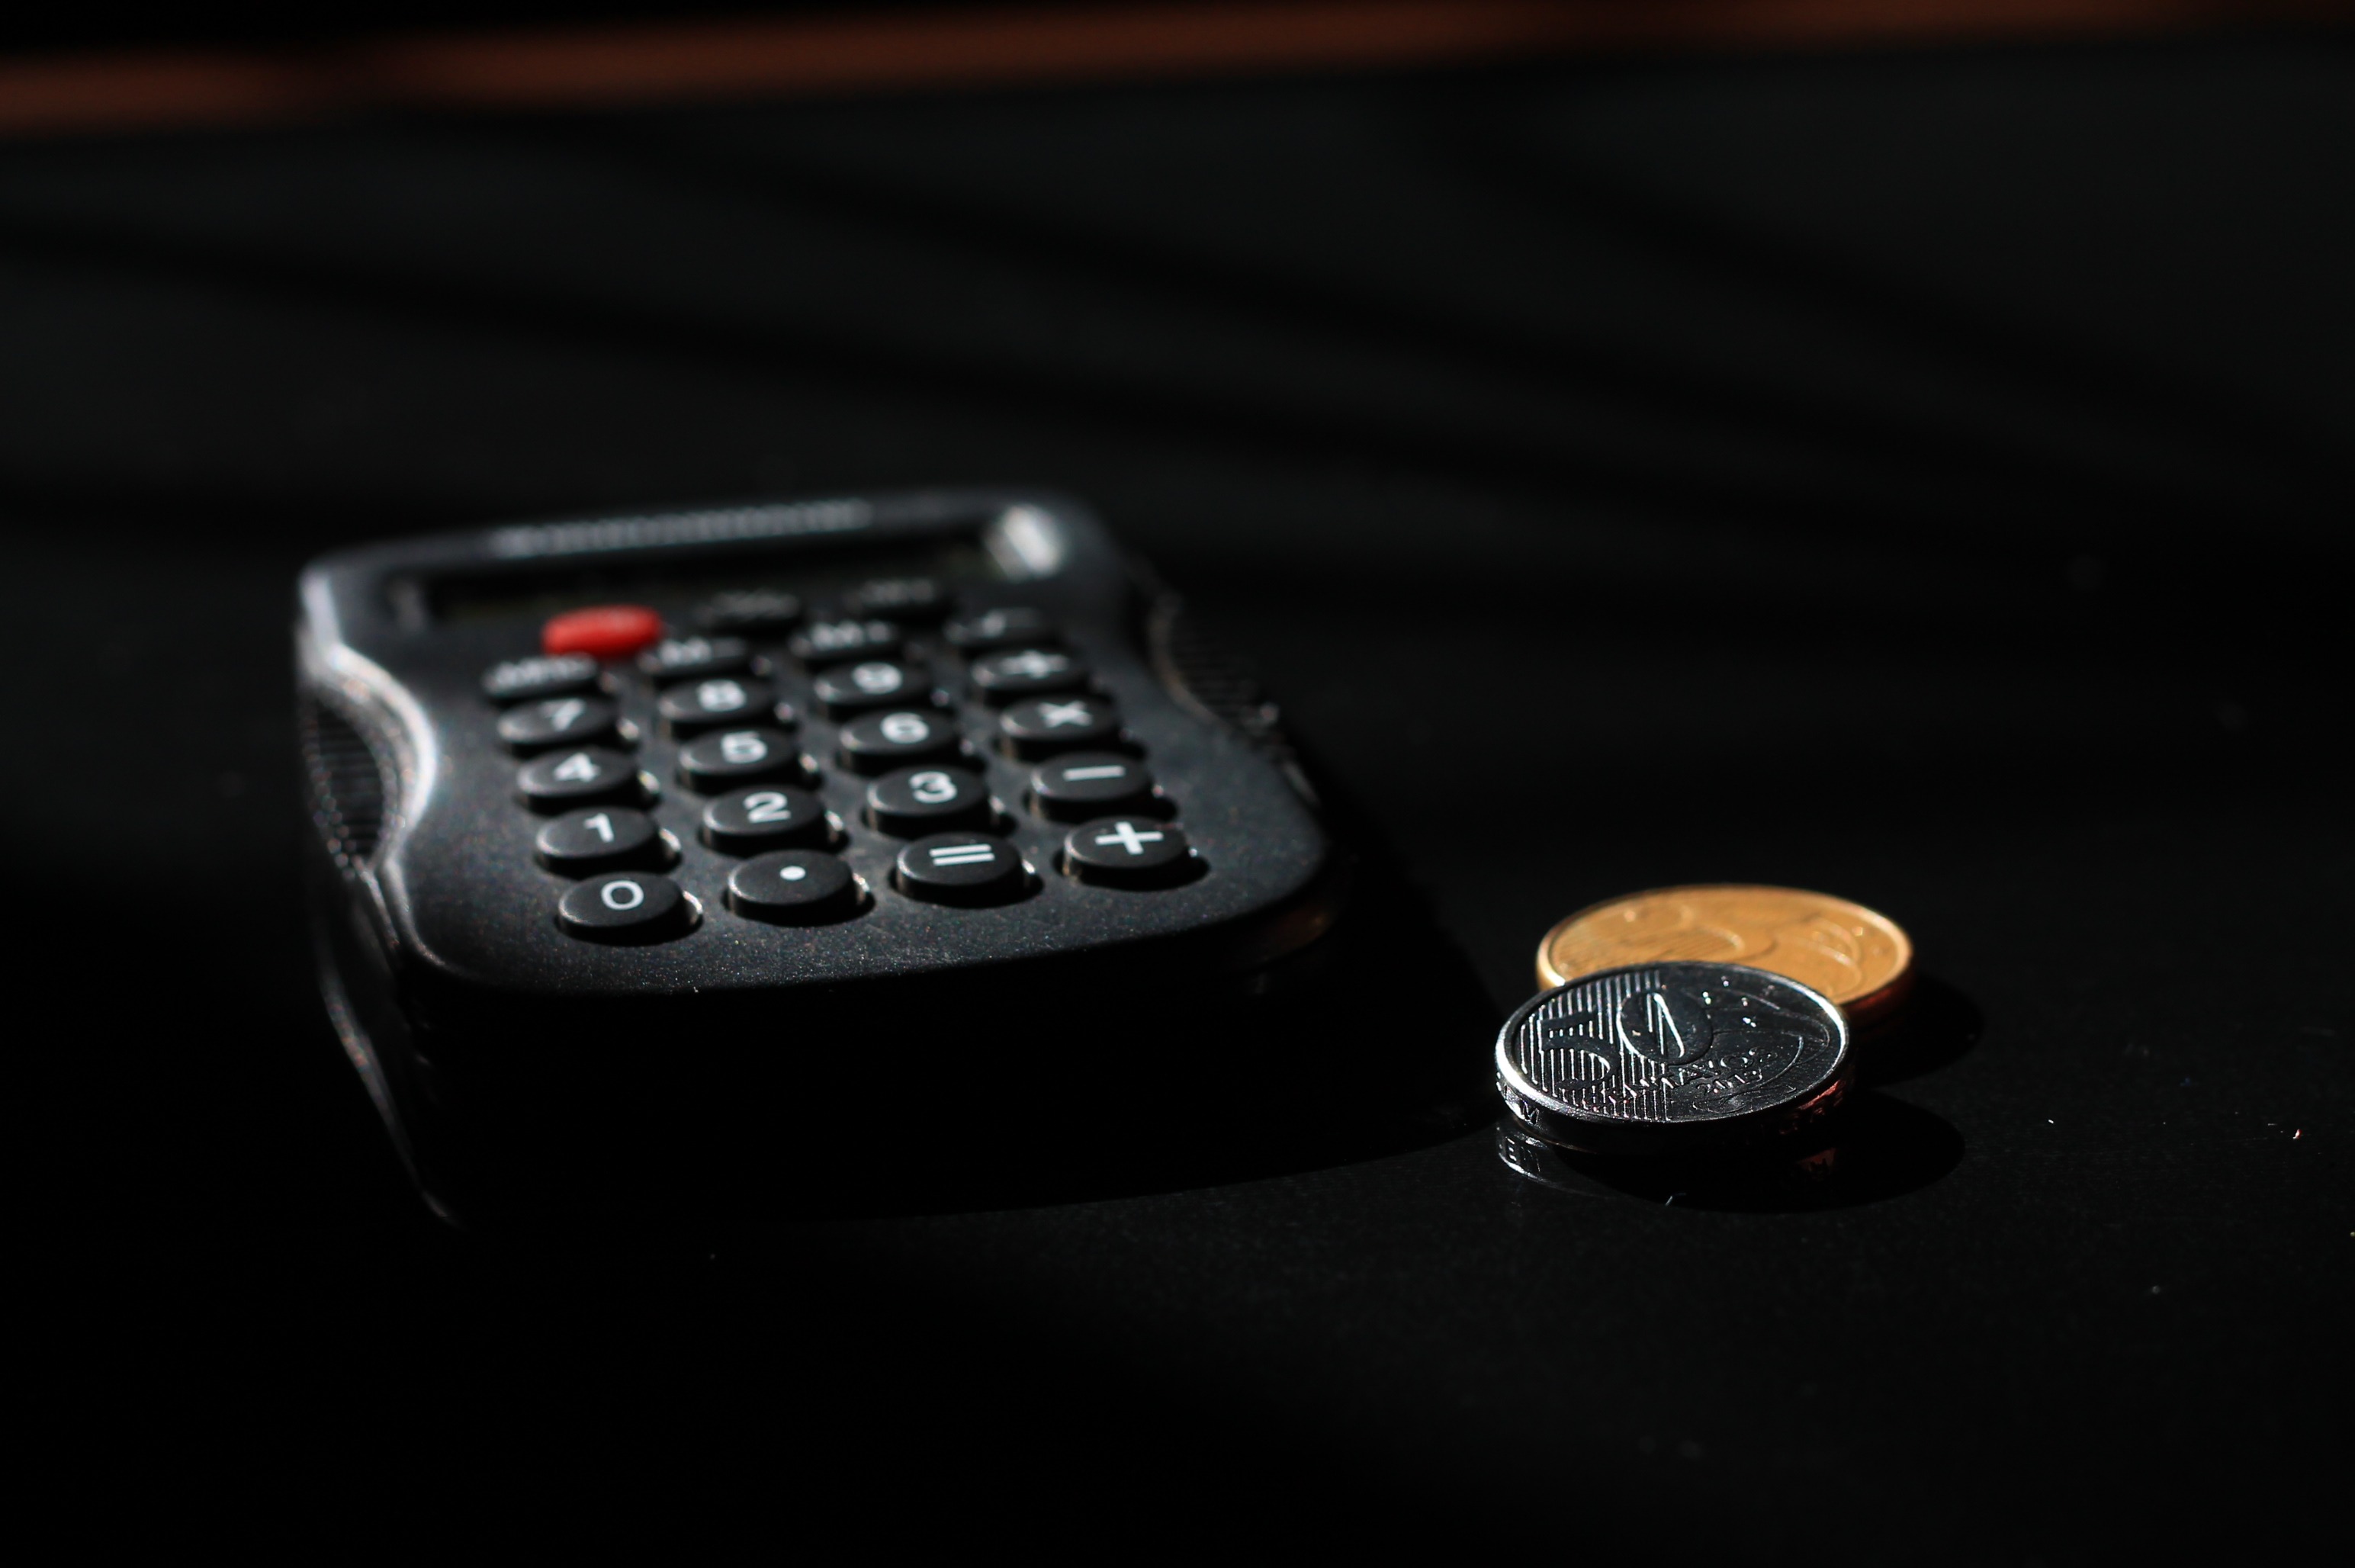
hand, gadget, black, close up, calculator, income, coins, finance, salary, computer keyboard, accounting, calculations, office equipment